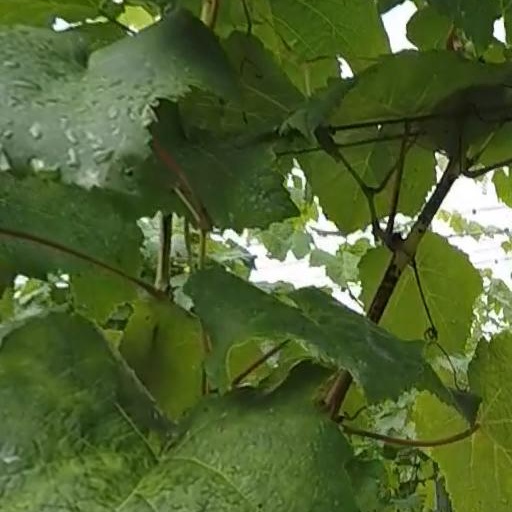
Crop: grape